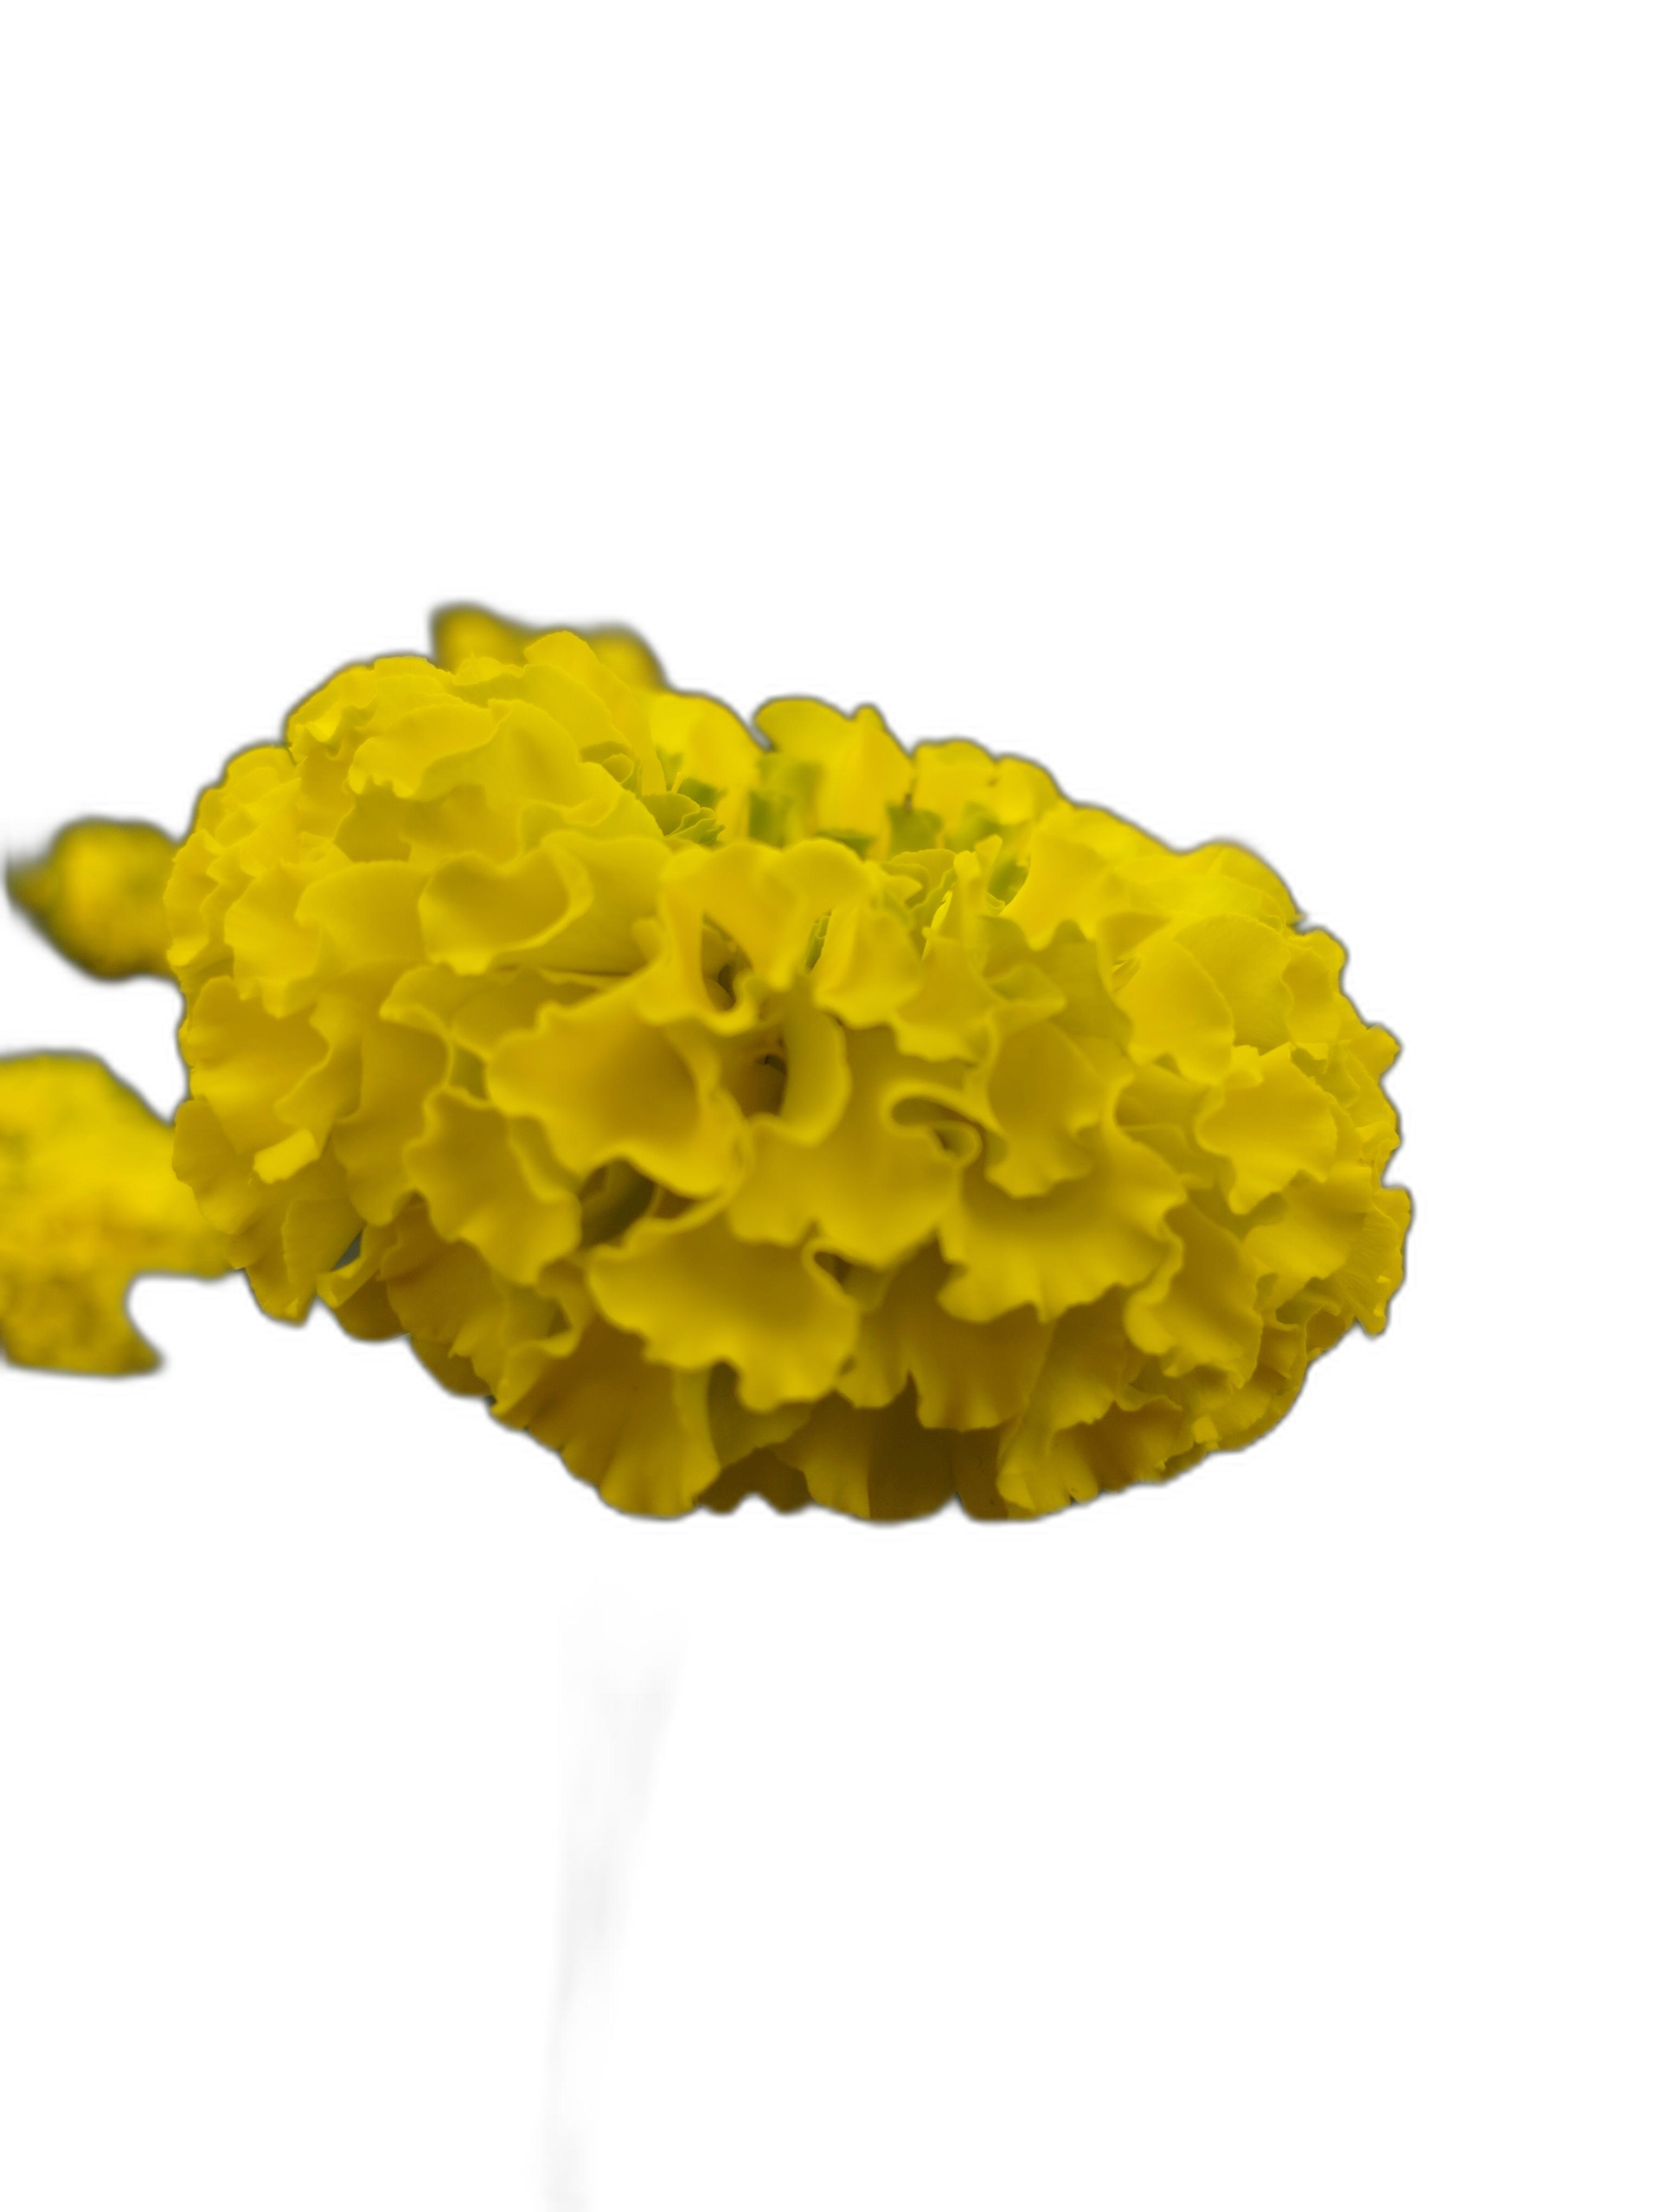
Label: Marigold